Public image of George W. Bush

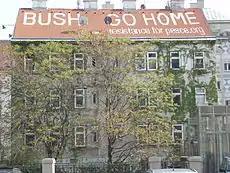
"Bush Go Home" in Vienna, 2007

Opinions of Bush from outside the US are less than favorable. For example, a global sampling in 2005 of 21 nations found that 58% of those sampled believed that the president's reelection would have a negative impact on their peace and security; only 26% believed it would have a positive one.